The Contessa's Secret

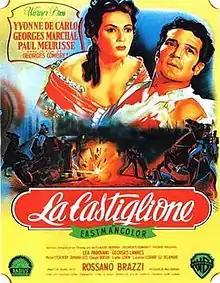

The Contessa's Secret is a 1954 French-Italian film starring Yvonne De Carlo as Virginia Oldoini, Countess of Castiglione.